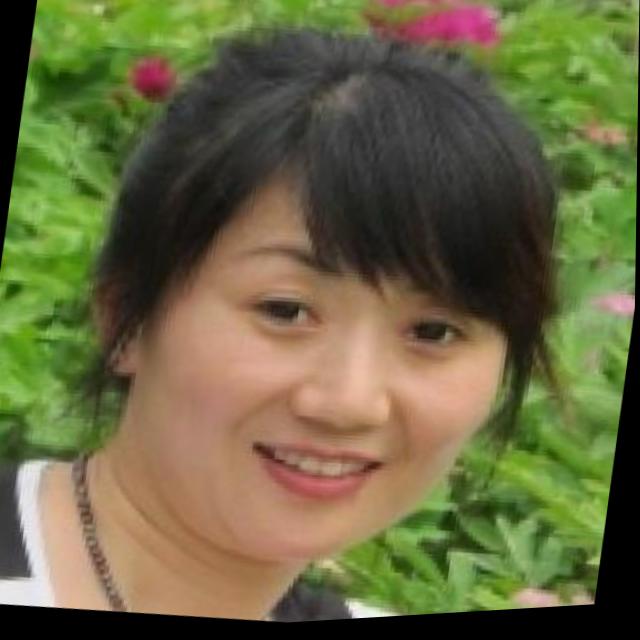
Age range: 21-44